Cynthia Stone

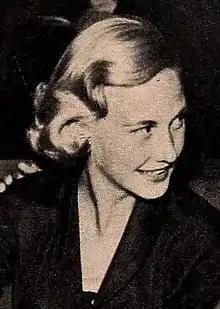
Stone in 1955

Born in Peoria, Illinois, Stone was the daughter of banker John Boyd Stone. She was a graduate of Foxcroft School in Middleburg, Virginia.